Henry Aurand

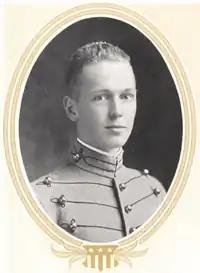
At West Point in 1915

Aurand entered West Point on June 14, 1911, becoming a member of the class of 1915, which became known as "the class the stars fell on" because no less than 59 of the 164 members of the class who graduated became generals. His classmates included Dwight Eisenhower and Omar Bradley. West Point cadets chose which of the five combat arms of the Army (infantry, cavalry, field artillery, coast artillery or engineers) they would join with each nominating in order of class rank, limited only by the quotas set by each arm. Aurand was ranked twentieth in the class, which was high enough to have a completely free choice. Most of the highest-ranking cadets (and indeed all those ranked above Aurand) chose to join the engineers, but Aurand chose the Coast Artillery, in the hope of eventually transferring to the Ordnance Department and becoming a mechanical engineer. He graduated and was commissioned a second lieutenant in the Coast Artillery on June 12, 1915.